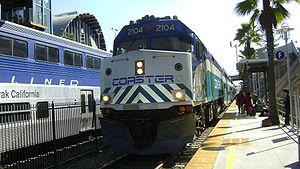
La gare de Solana Beach est une gare ferroviaire Américaine de la Pacific Surfliner, située à Solana Beach en Californie.